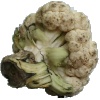
Label: Cauliflower 1